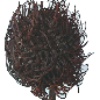
Label: rambutan